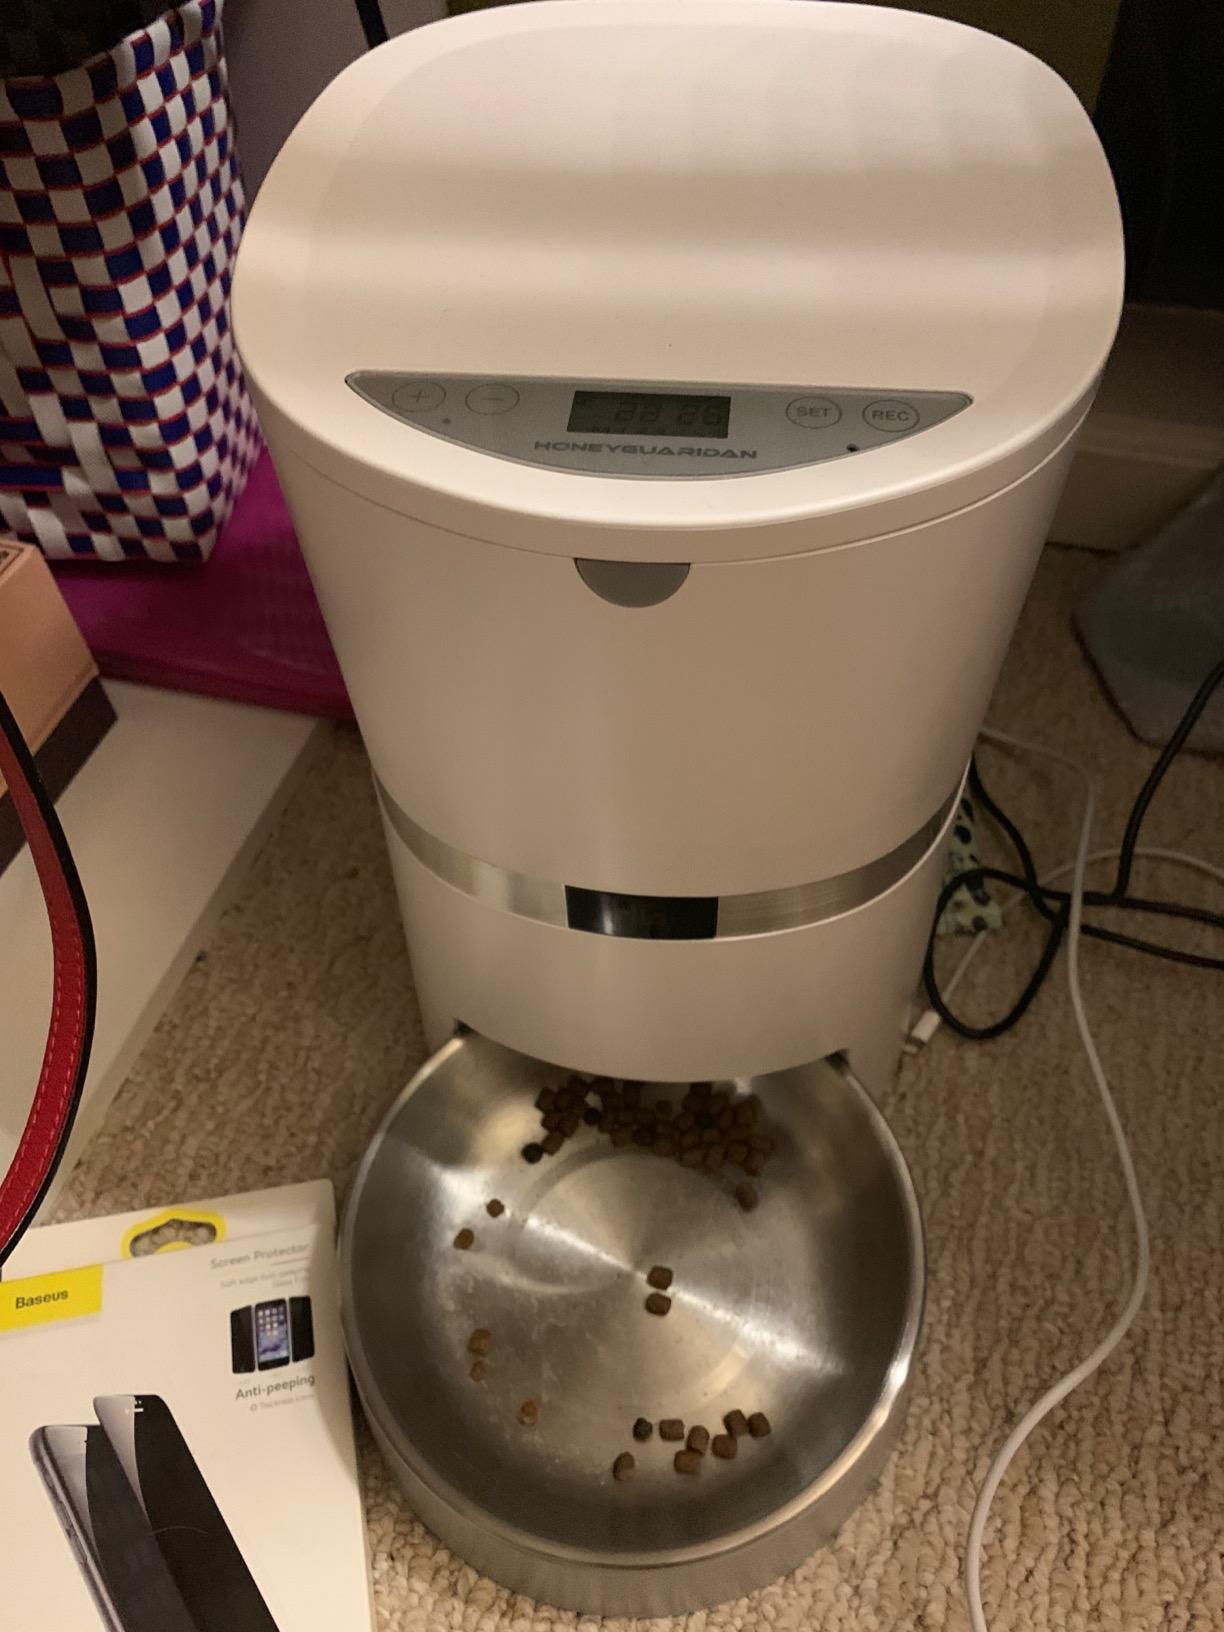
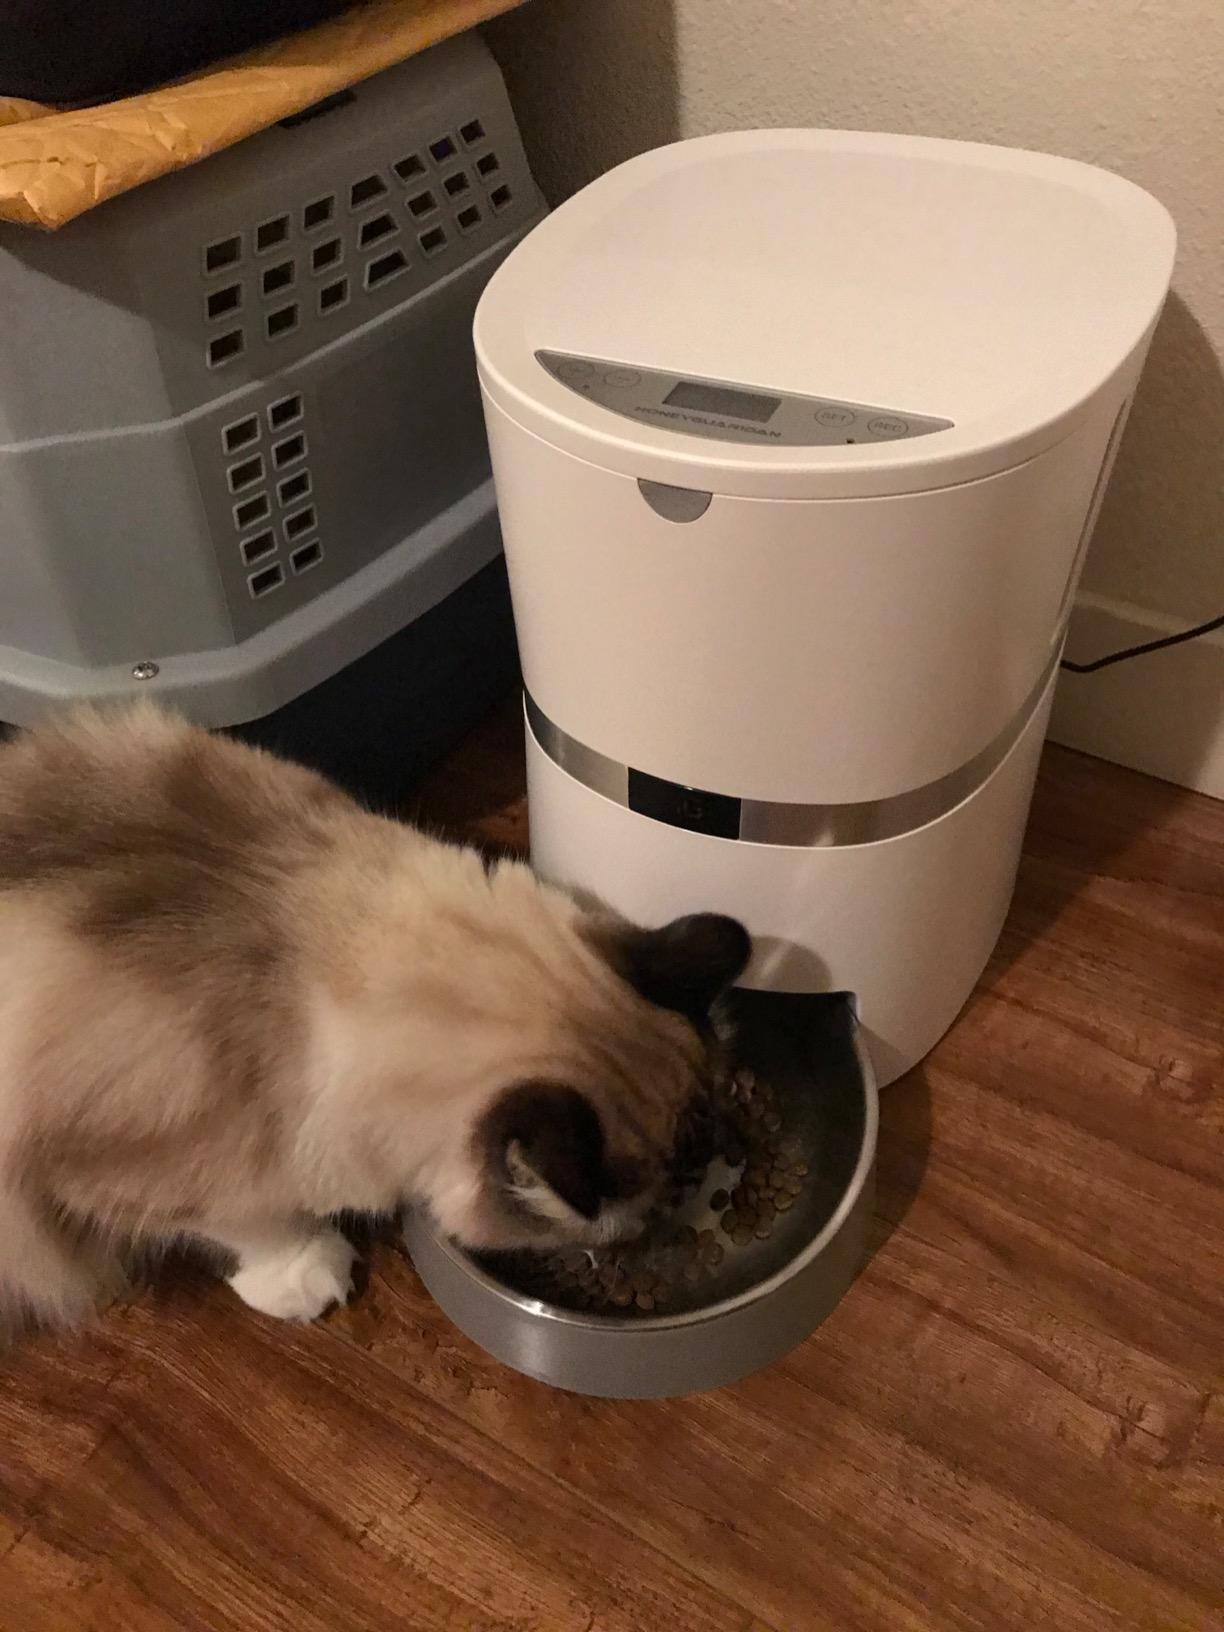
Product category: items_feeder
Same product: yes